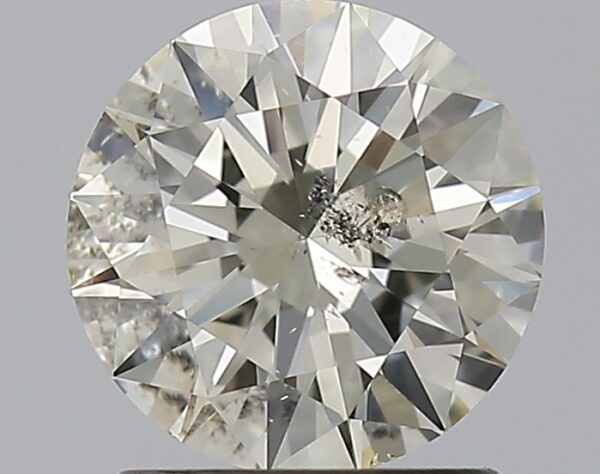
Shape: round
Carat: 1.2
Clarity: SI2
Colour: K
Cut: EX
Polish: EX
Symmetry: VG
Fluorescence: N
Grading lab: IGI
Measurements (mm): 6.88 x 6.83 x 4.14